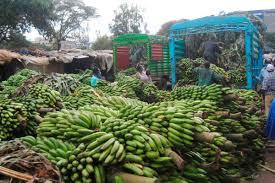
Ni mandizi mengi sana, ni soko la kuuza mandizi tu tunaoan hapo kuna lori mbili na kuna watu ambao wanaweka ndizi haya kwa lori. Inaweza kuwa haya mandizi yanapelekwa mahali pengine ili watu waweze wakauze wapate pesa.